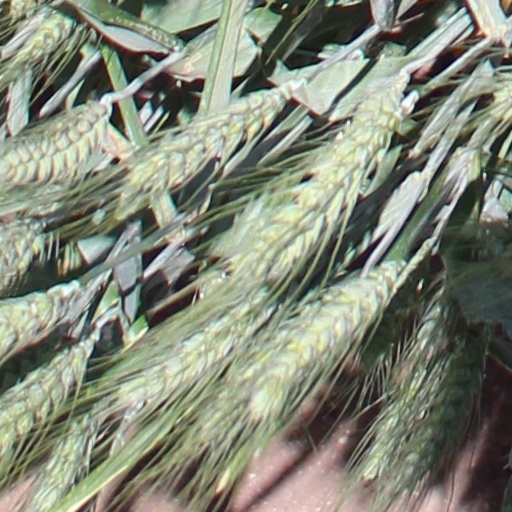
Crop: wheat